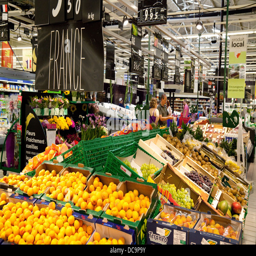
fruit and veg for sale in a supermarket